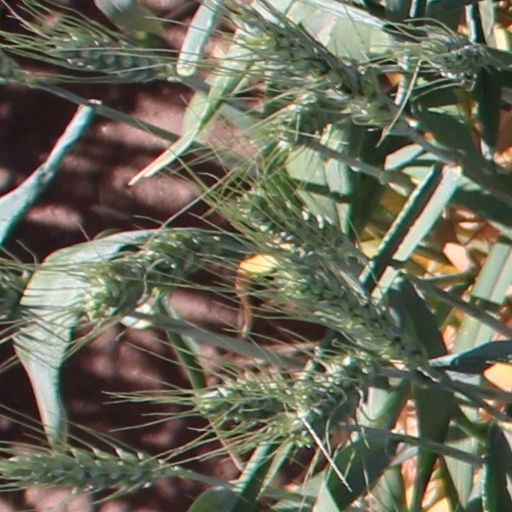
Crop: wheat